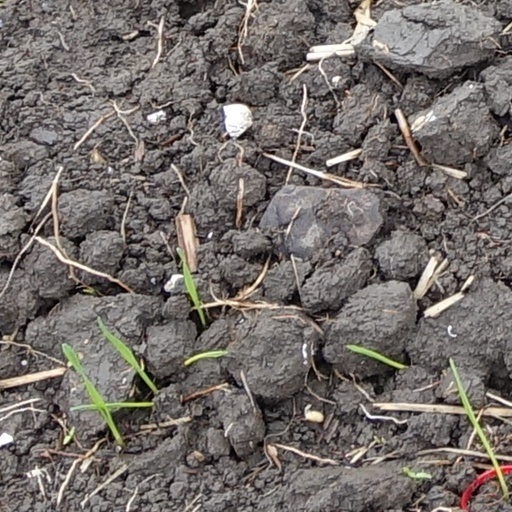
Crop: wheat